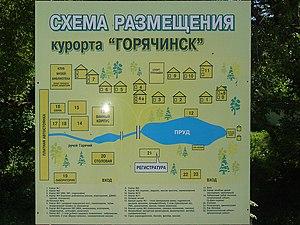
Goriatchinsk — en russe : Горячинск — est un village bouriate situé dans le district de Pribaïkalski affilié au conglomérat rural de « Turkinskoïé ».